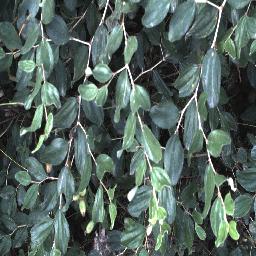
Label: chinee_apple